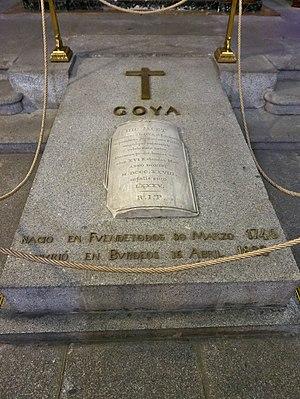
L’ermitage de San Antonio de la Florida, devenu une église, est considéré comme le dernier des trois ermitages consacrés à saint Antoine de Padoue aux abords de Madrid. Il est situé sur la place du même nom dans le quartier de Moncloa-Aravaca la capitale espagnole. Il est classé monument historique en 1905. La dénomination de l'ermitage devrait être au pluriel depuis le début du XXᵉ siècle, car il s'agit de deux ermitages similaires qui se sont depuis 1929 spécialisés en deux versants : l'un d'eux offre au public la visite des peintures murales de Francisco de Goya et est un musée, tandis que l'autre n'est habilité que pour le culte religieux.